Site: brandenburg
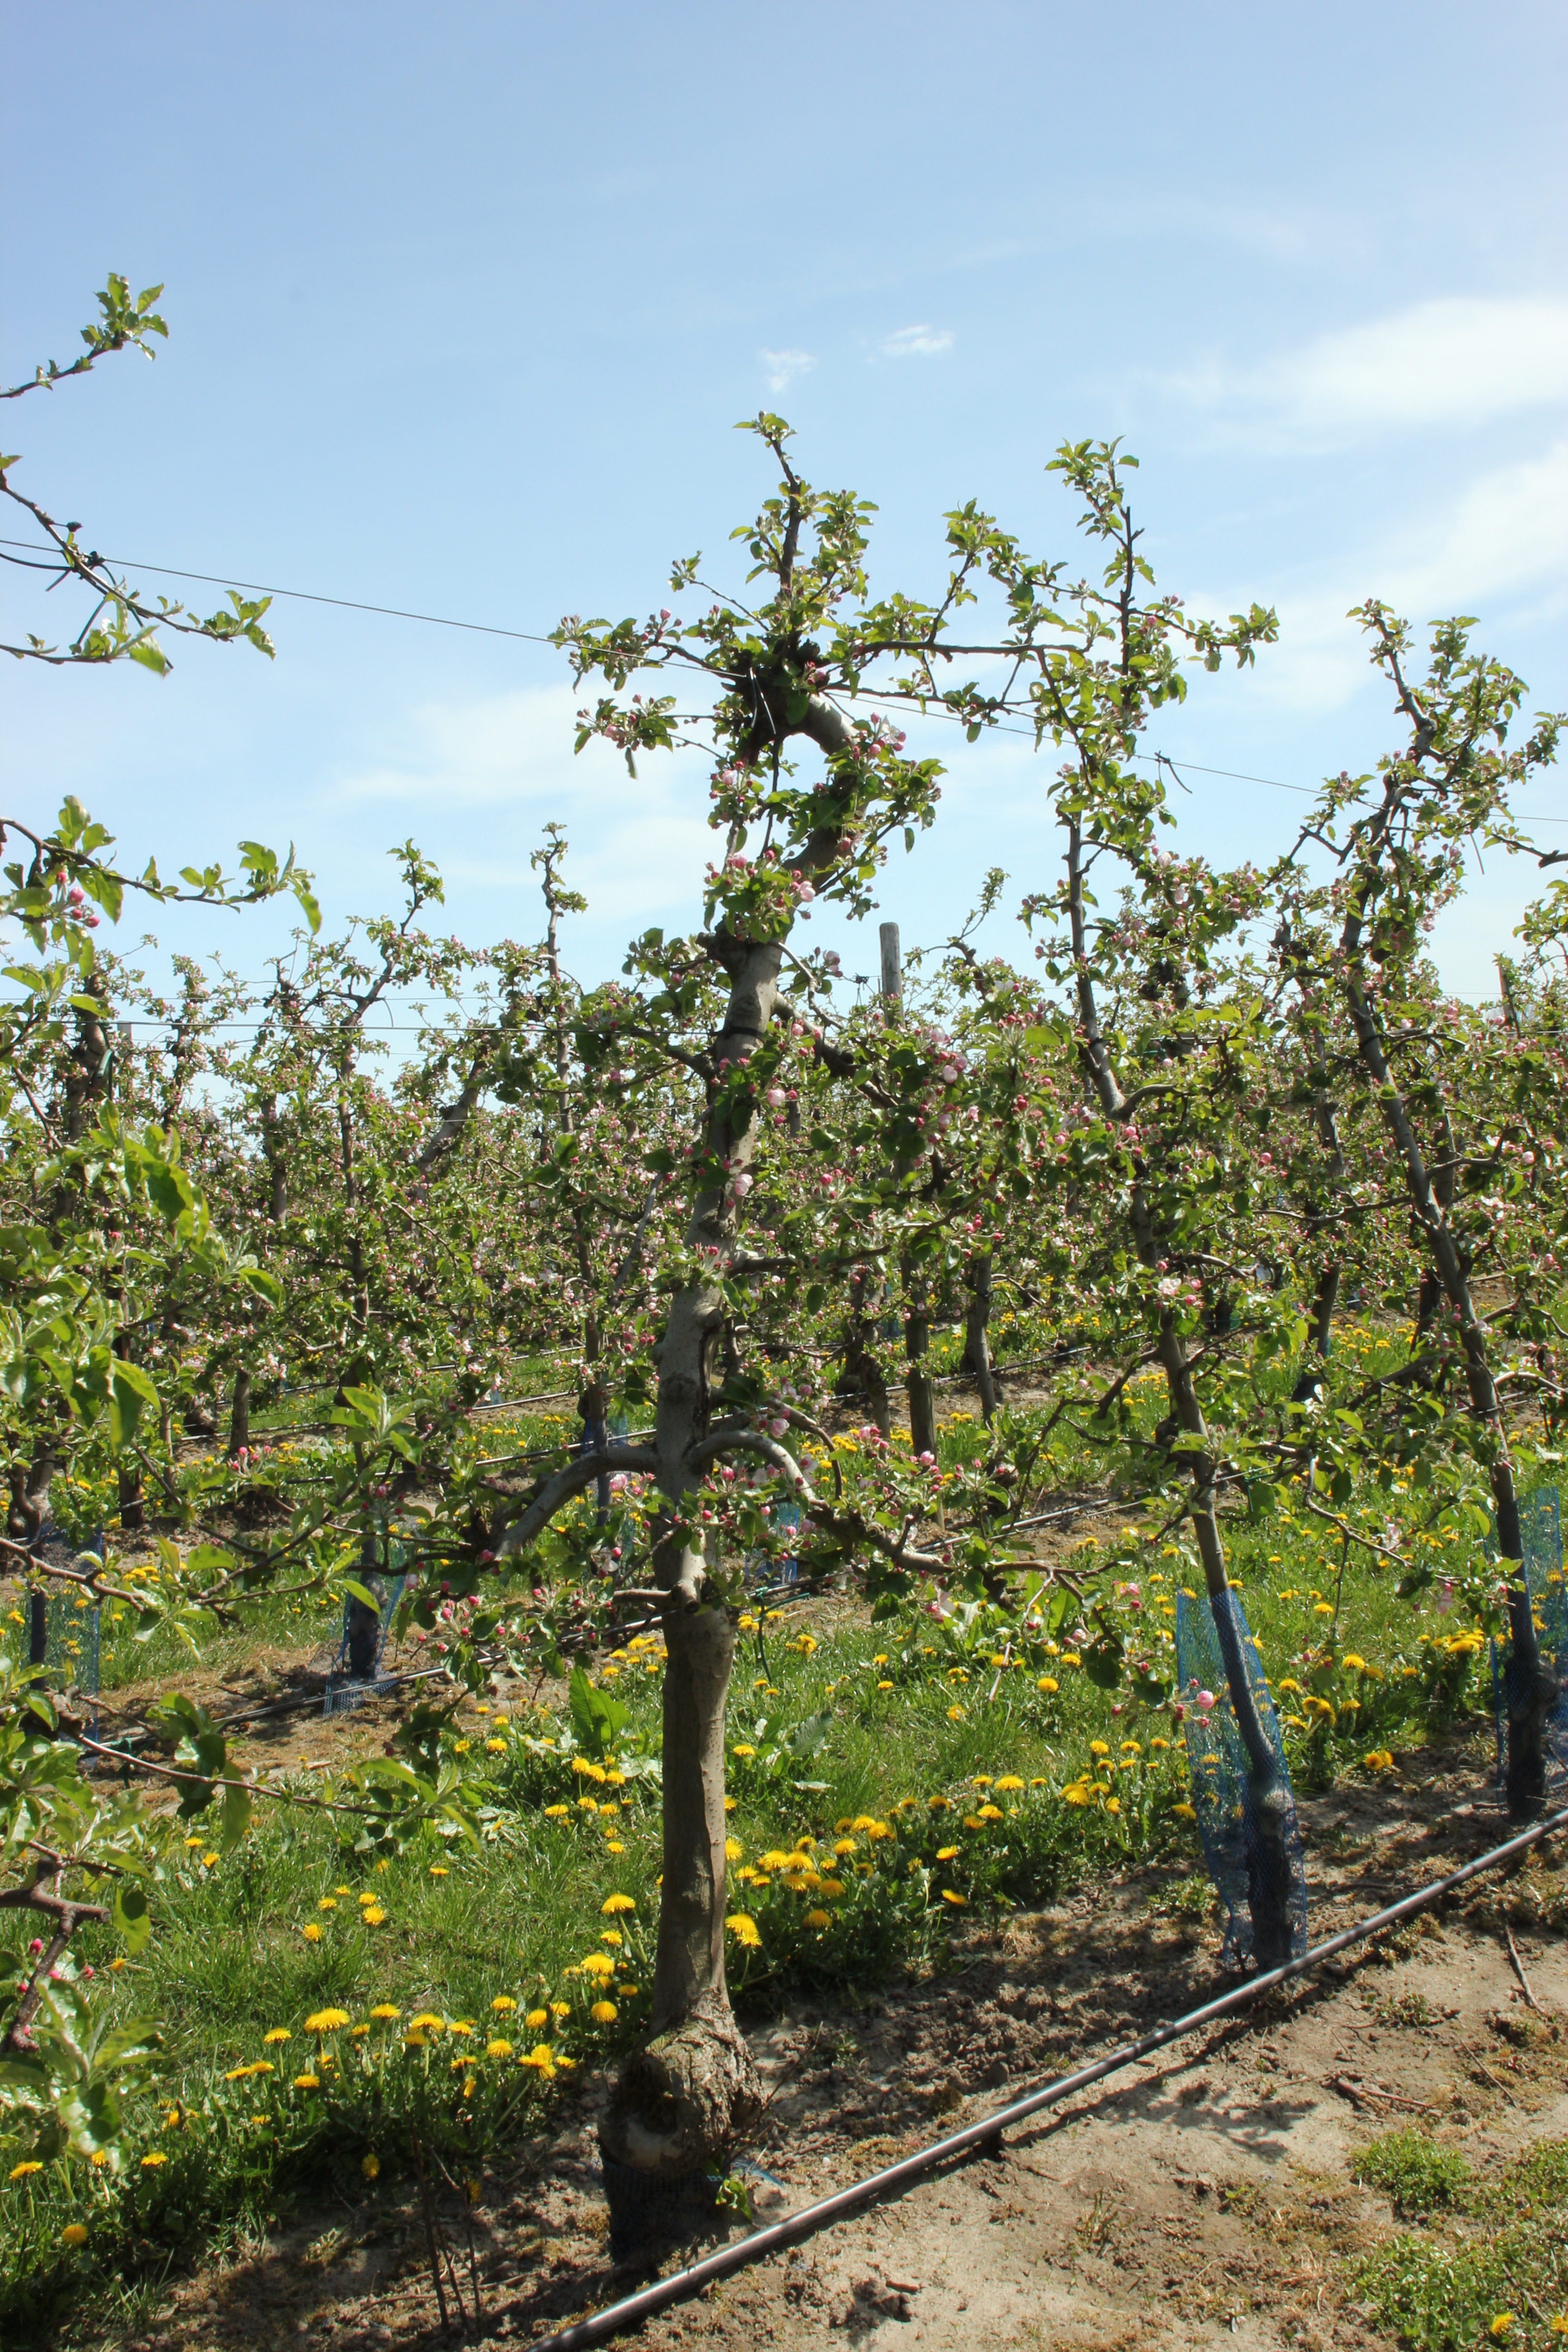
Growth stage (BBCH 57): Inflorescence emergence